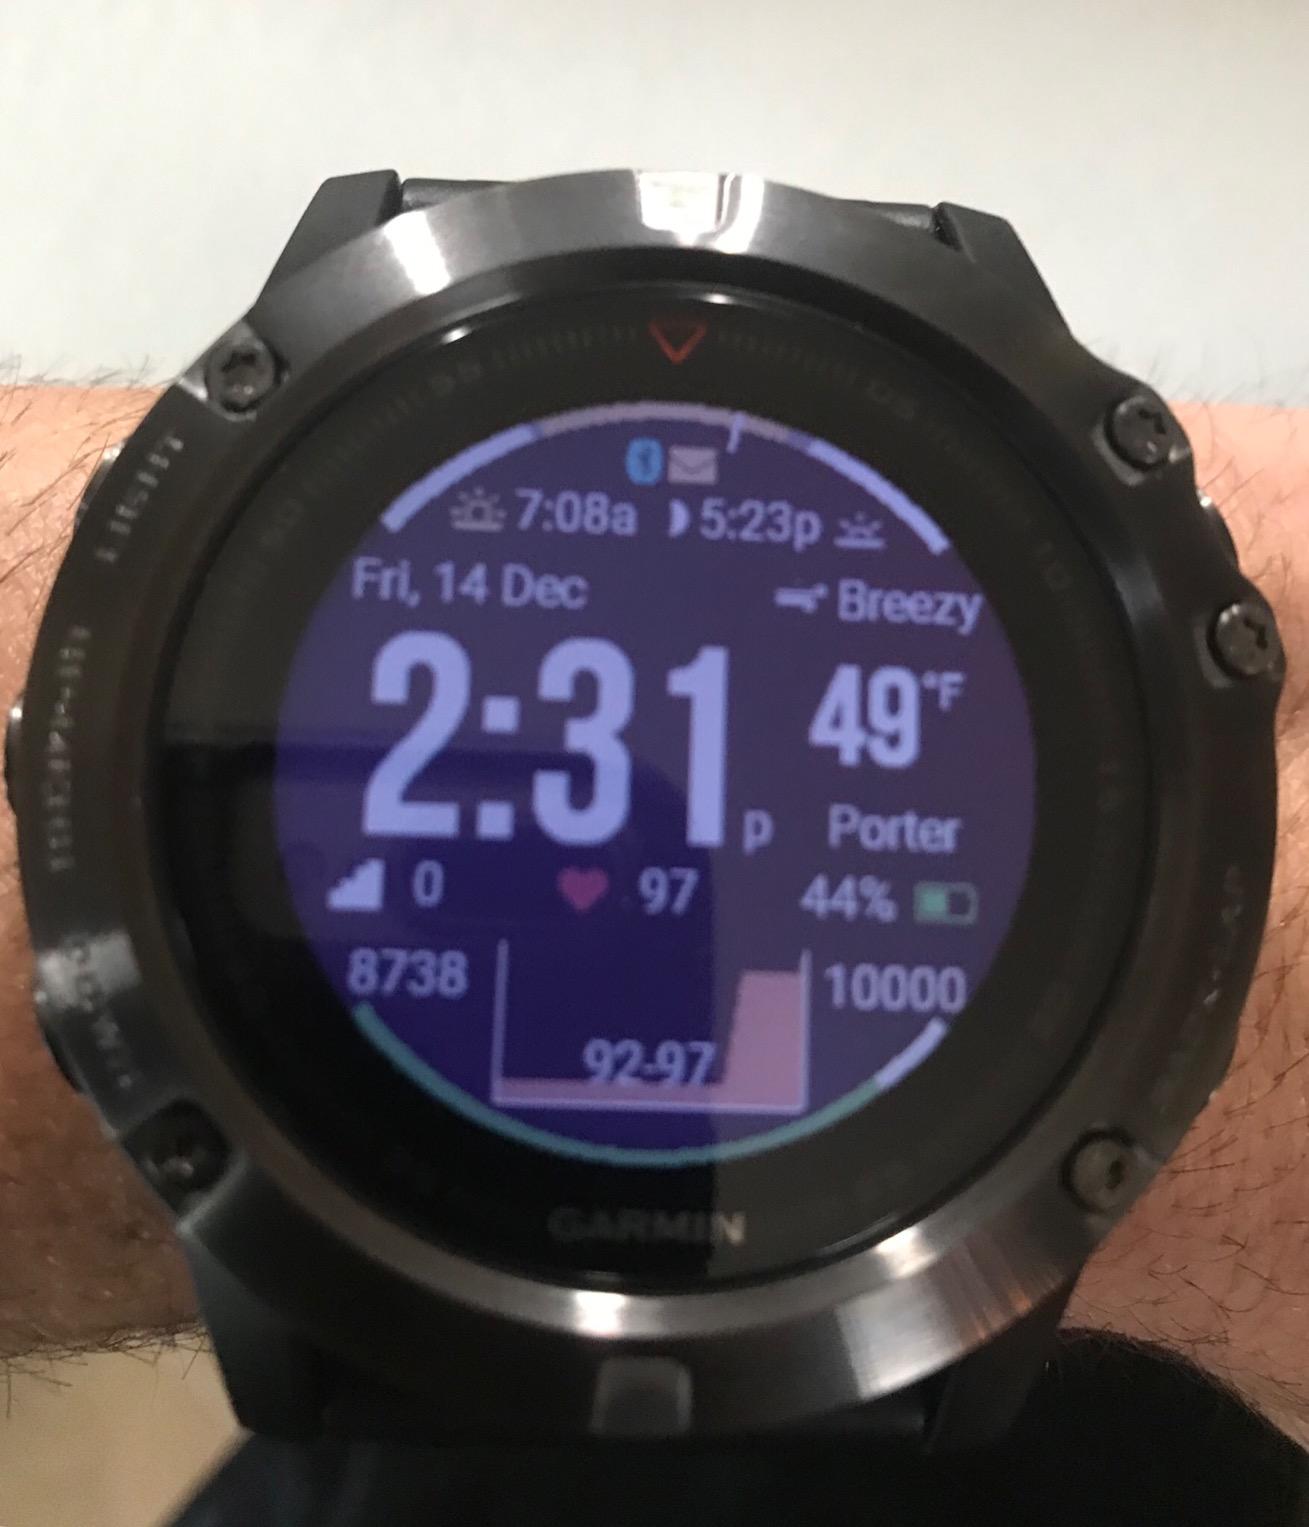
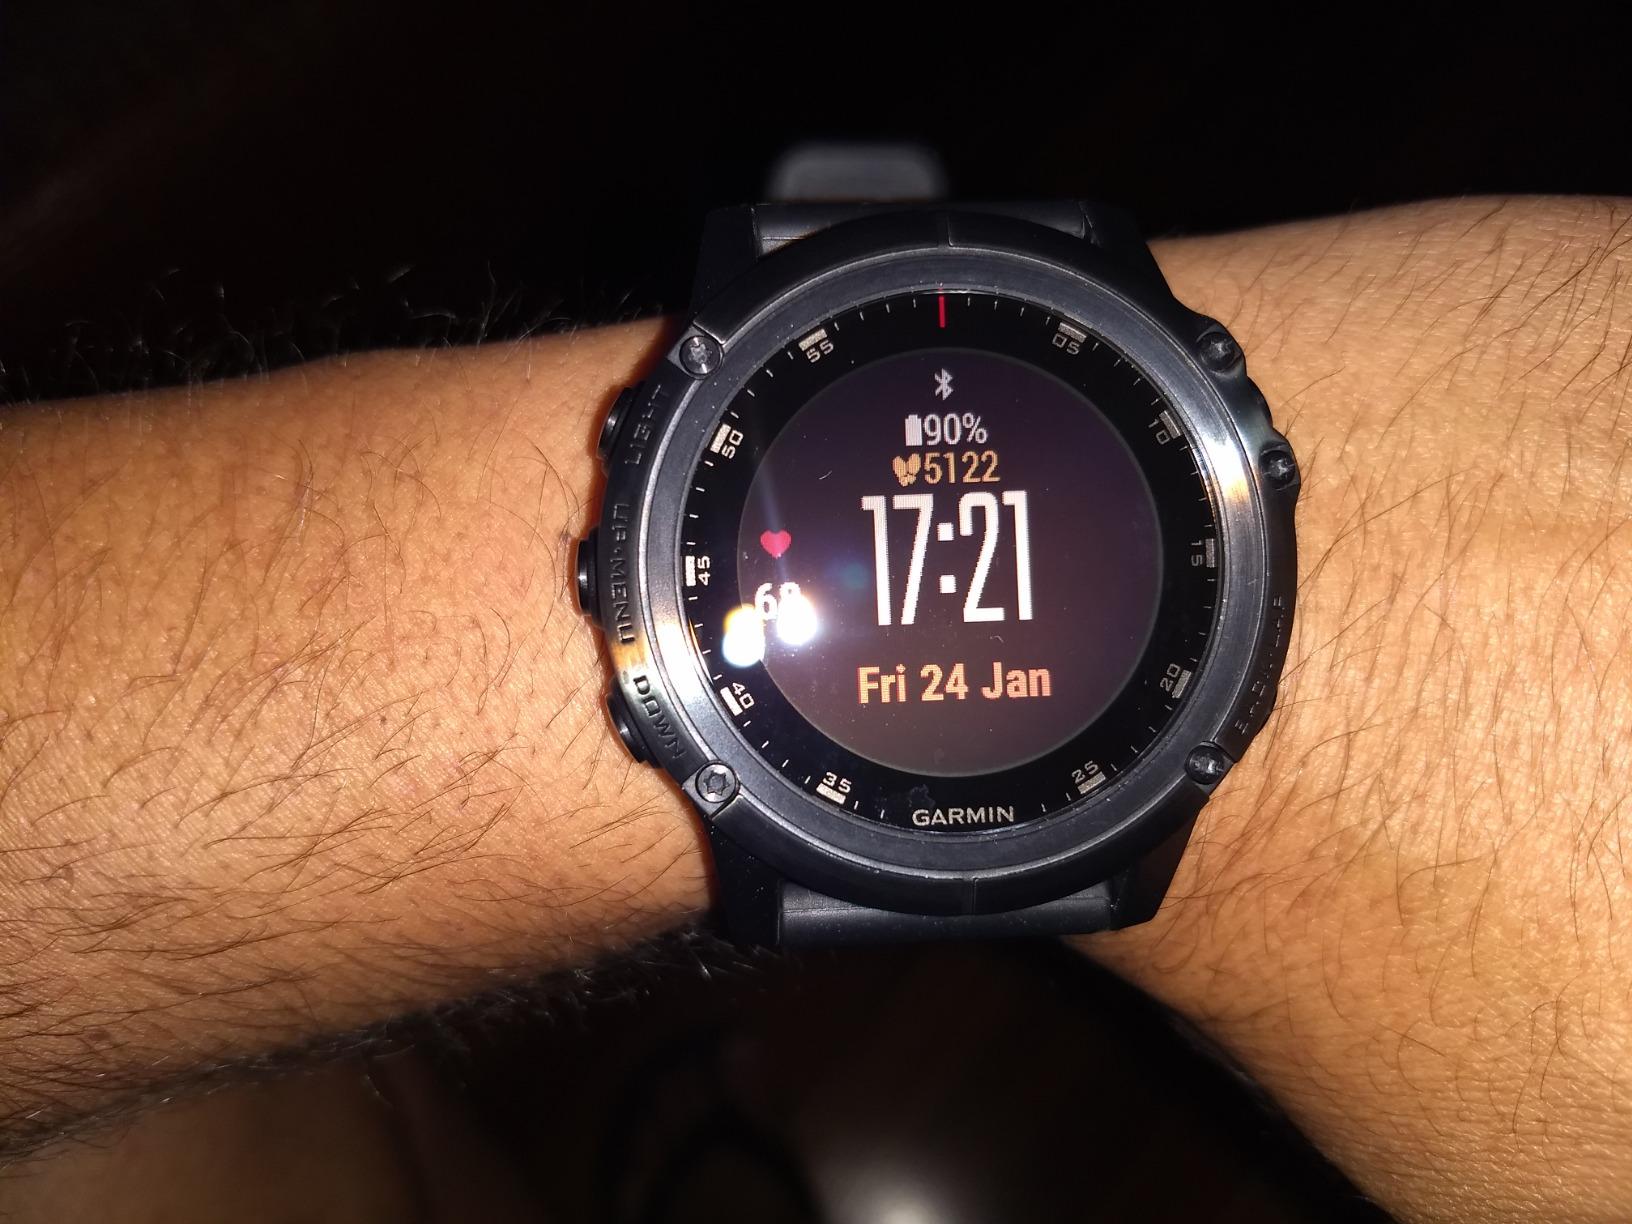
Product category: smartwatch
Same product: yes